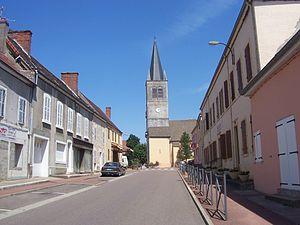
Eglise de Saint-Martin-en-Bresse
Saint-Martin-en-Bresse est une commune française située dans le département de Saône-et-Loire en région Bourgogne-Franche-Comté.